Describe the emotion expressed in this image:  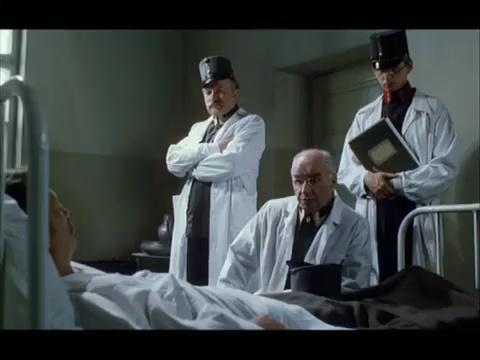
This person displays Suffering, valence and arousal with low intensity.